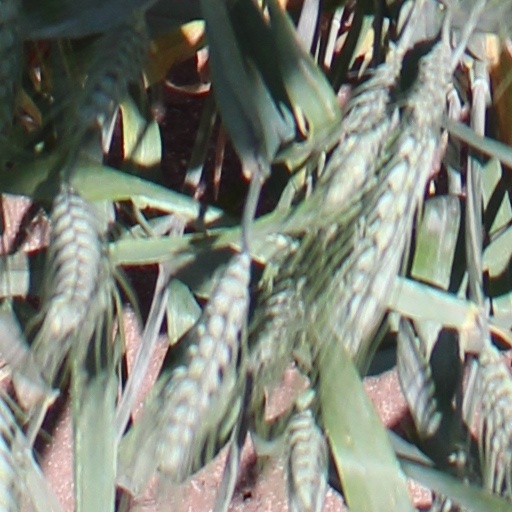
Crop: wheat